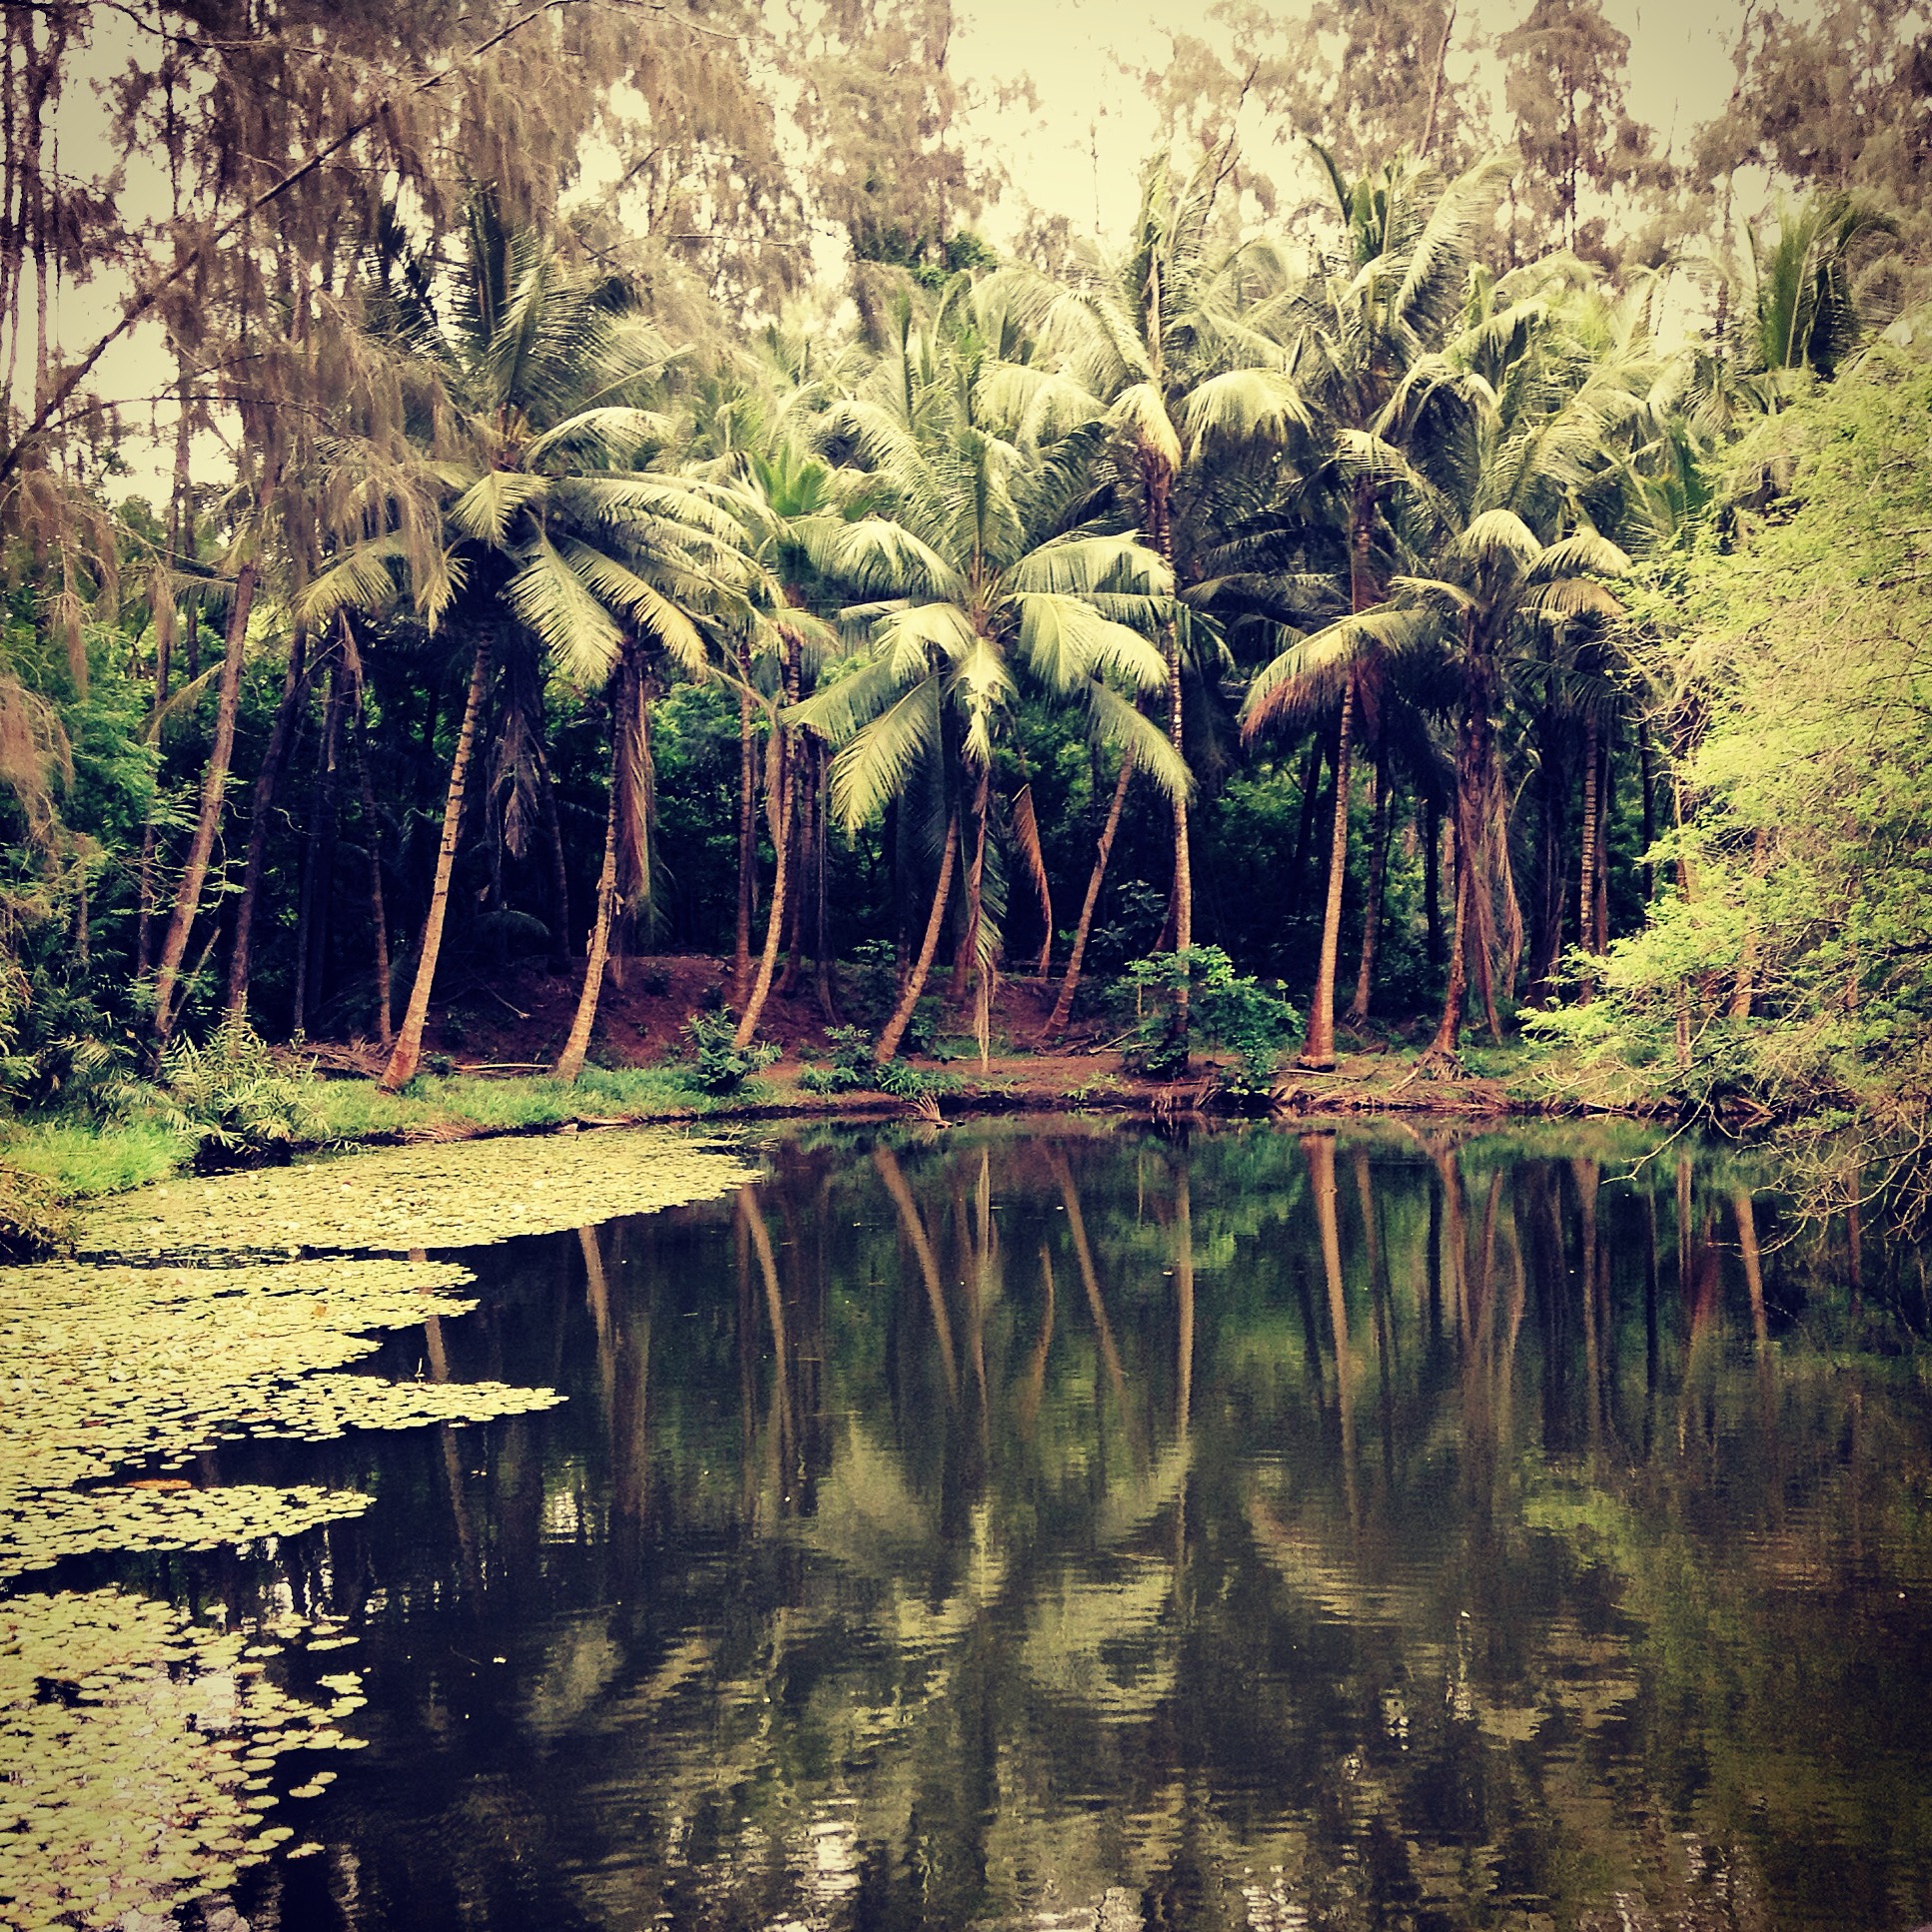
landscape, tree, water, nature, forest, swamp, wilderness, plant, morning, leaf, flower, lake, river, pool, pond, reflection, jungle, autumn, lagoon, botany, flora, plants, trees, rainforest, wetland, woodland, habitat, palm trees, rural area, natural environment, woody plant, arecales